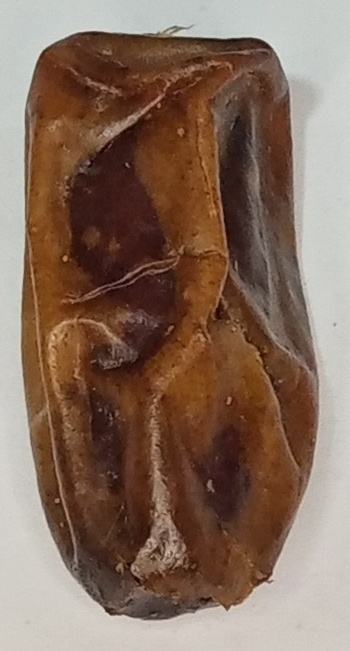
Variety: gajar
Size: large
Grade: grade-3